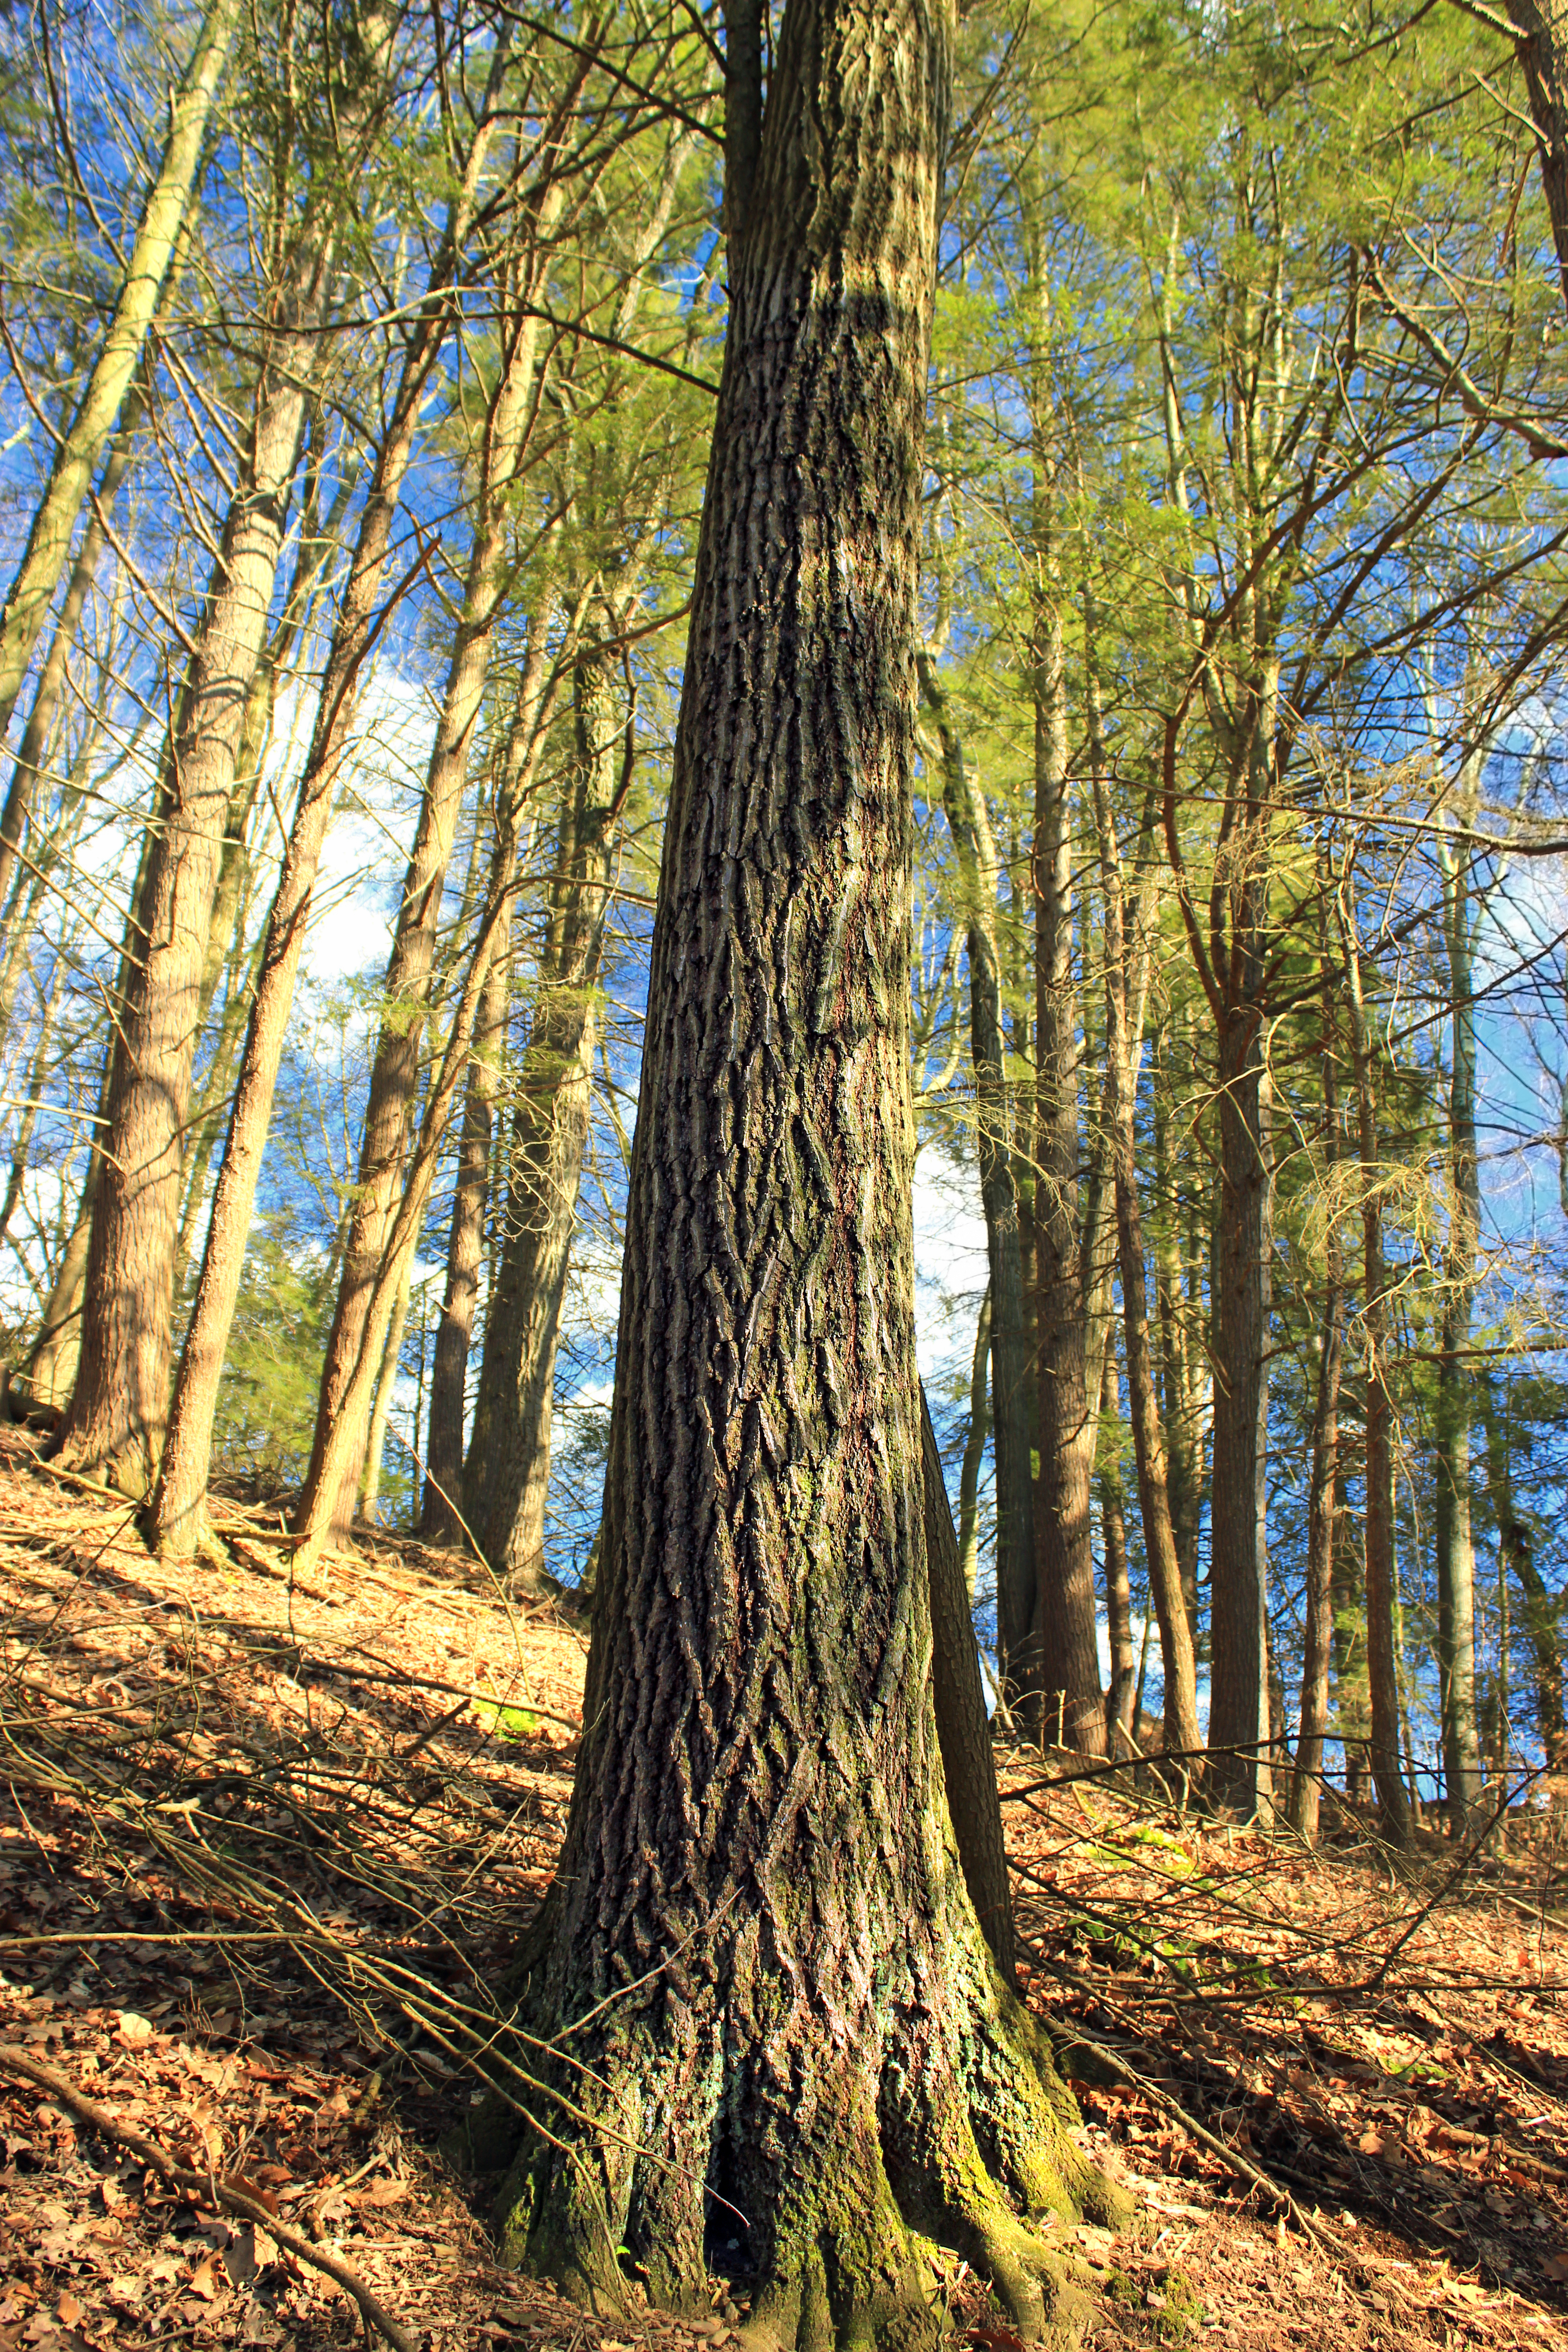
tree, nature, forest, wilderness, branch, plant, hiking, sunlight, leaf, trunk, bark, spring, slope, autumn, season, trees, creativecommons, coniferous, spruce, deciduous, hemlocks, easternhemlocks, tsugacanadensis, whitepines, easternwhitepines, pinusstrobus, ravine, pennsylvania, oldgrowthforest, columbiacounty, relictforest, weiserstateforest, jakeyhollownaturalarea, grove, woodland, habitat, larch, ecosystem, biome, old growth forest, natural environment, woody plant, temperate broadleaf and mixed forest, temperate coniferous forest, land plant